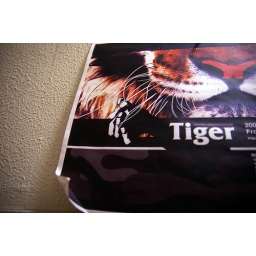
Views from water closet seat in oxygenfunk's bathroom